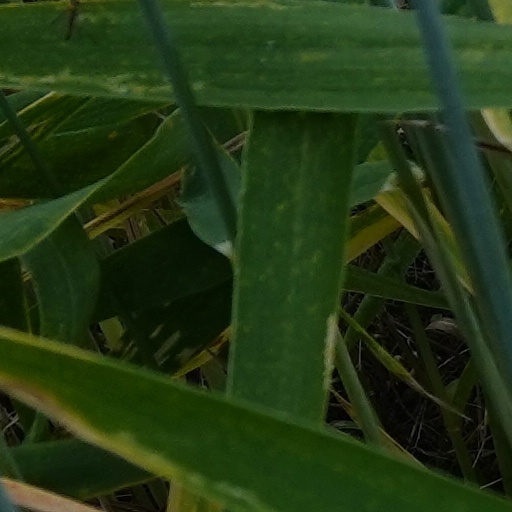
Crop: wheat